Randall Rothenberg

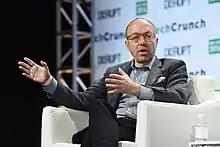
Randall Rothenberg, 2016

Randall Rothenberg is an American business executive, author, and former news and business reporter. He currently serves as Executive Chair for the Interactive Advertising Bureau, the trade association for interactive marketing in the U.S.